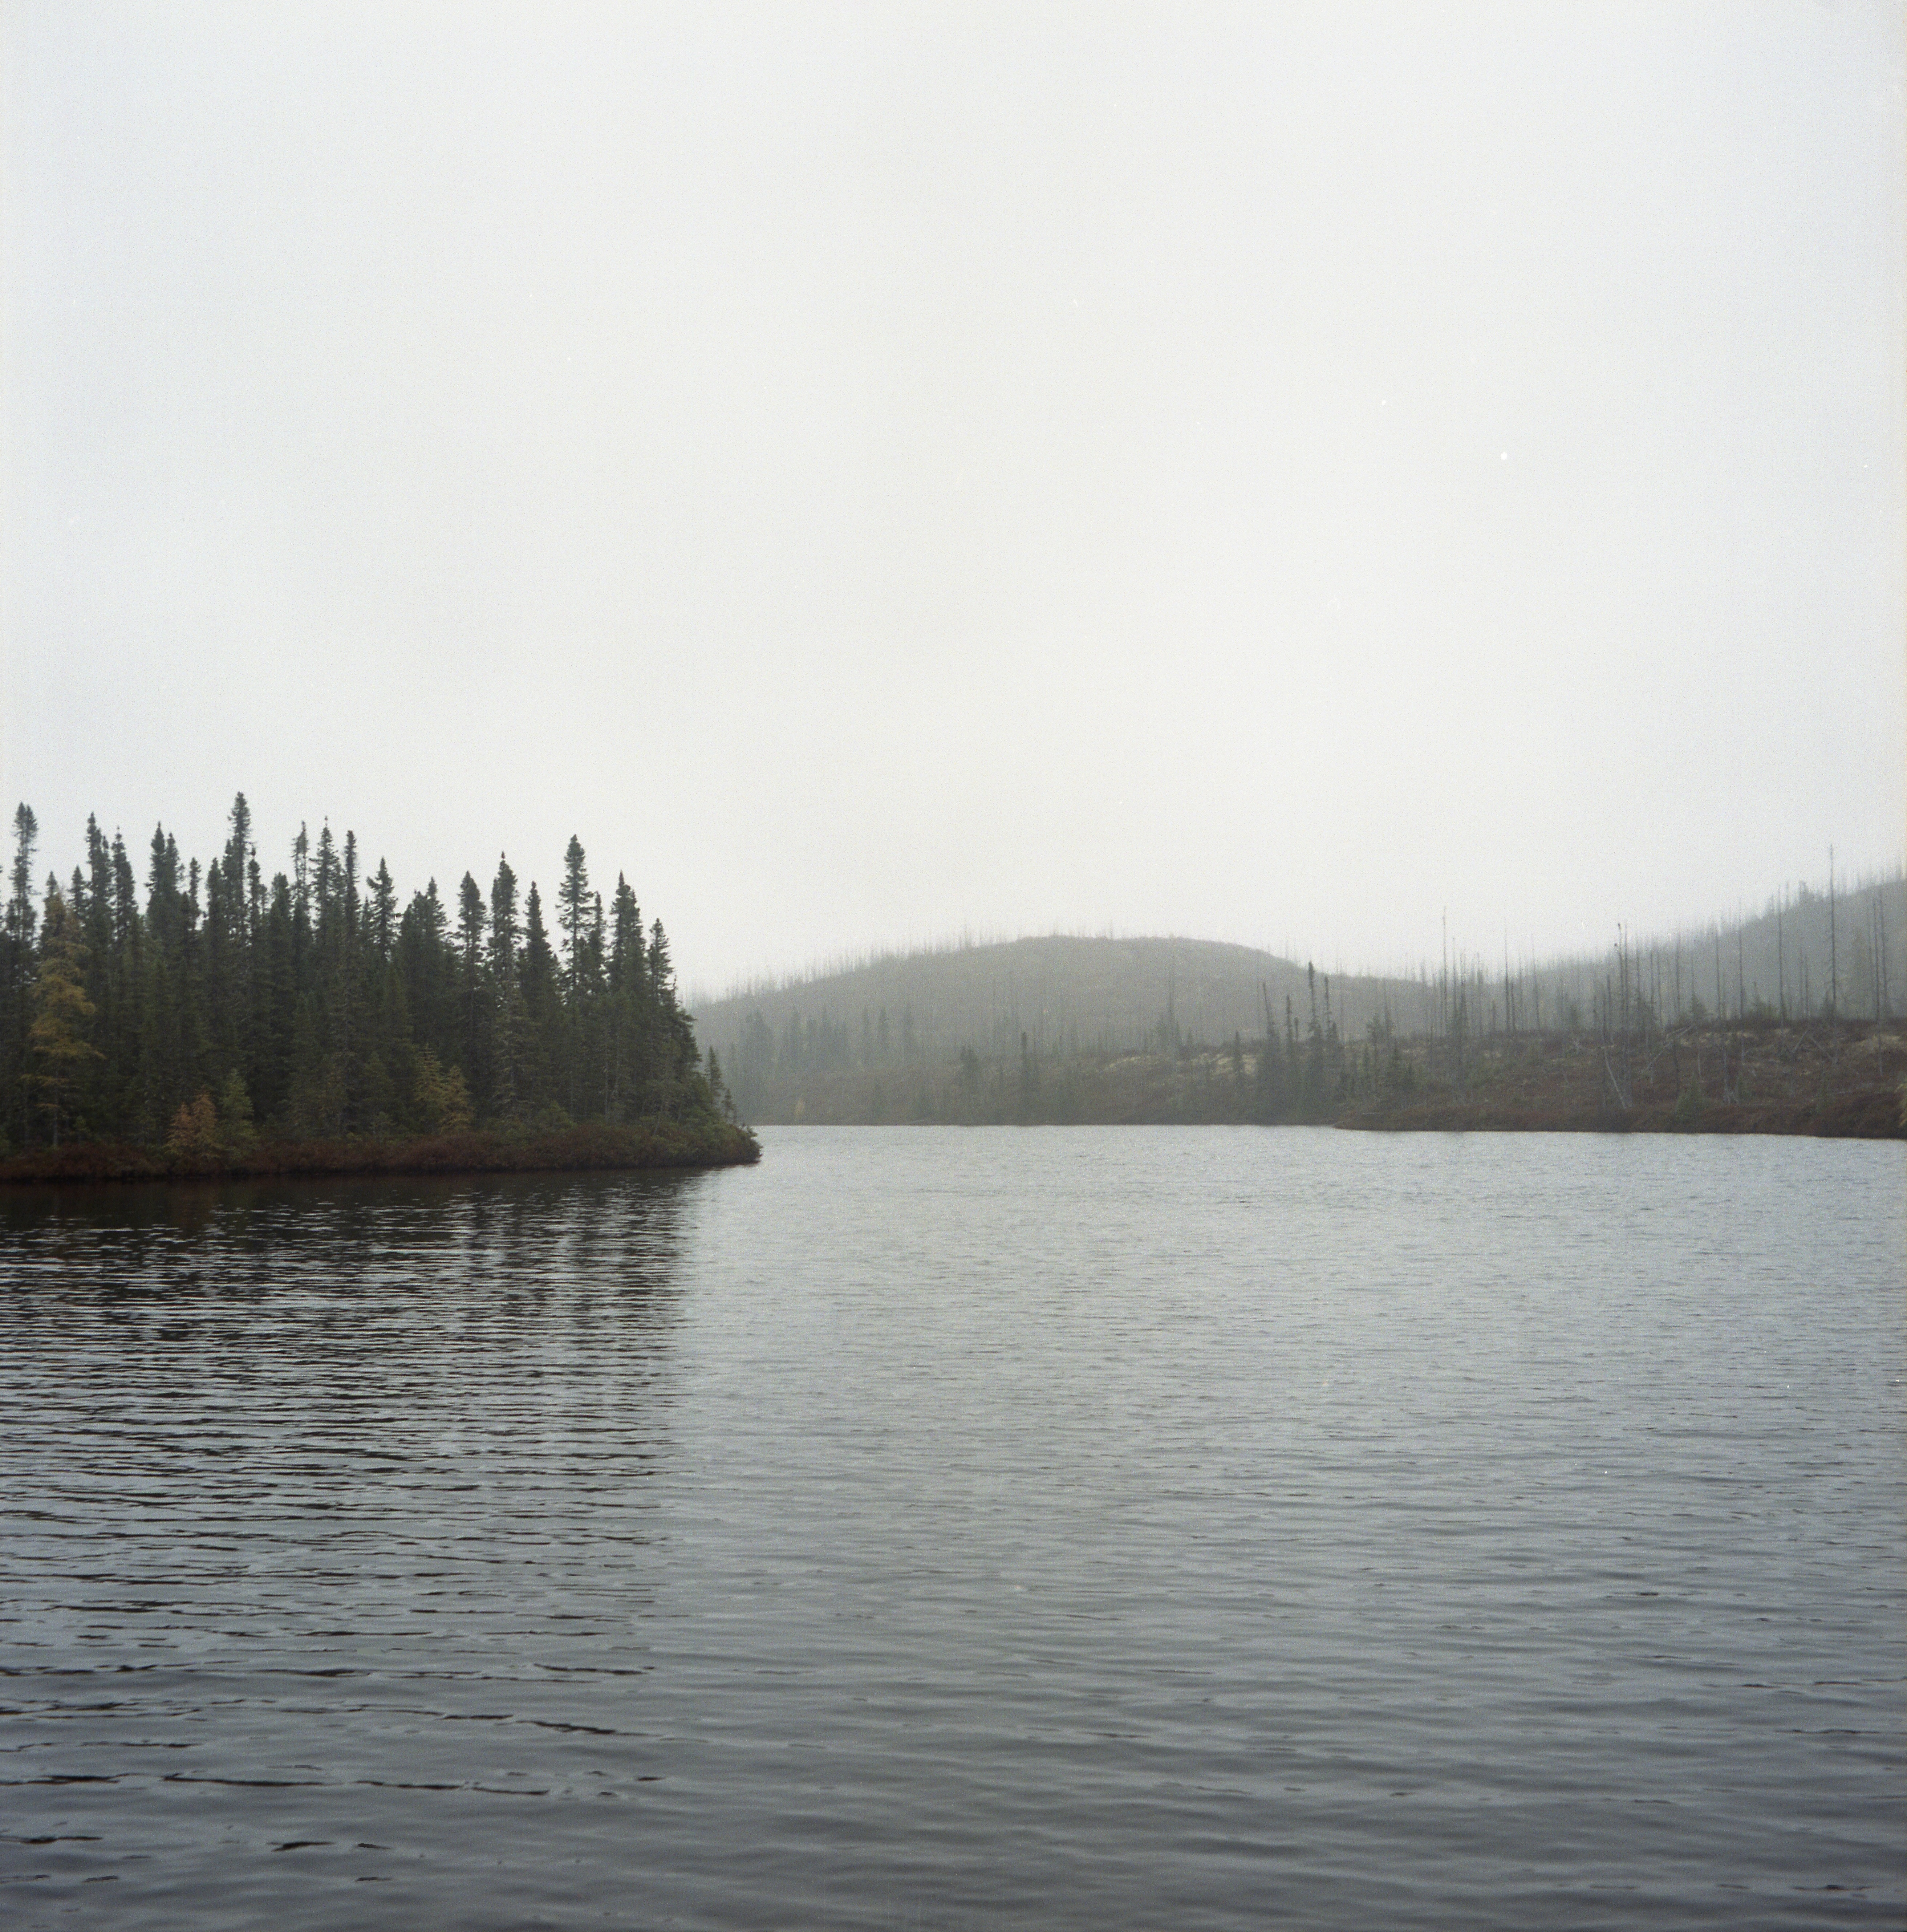
water, lake, river, reflection, vehicle, reservoir, waterway, body of water, loch, atmospheric phenomenon